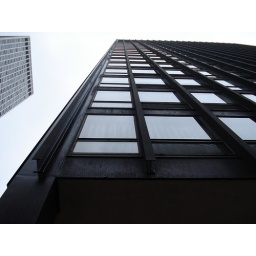
Lake Shore Drive residential building by Mies van der Rohe. A typical open steel girder construction.